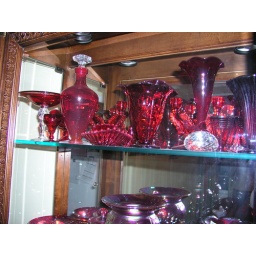
top shelf has a majority of glass by other companies except for the vase in the center